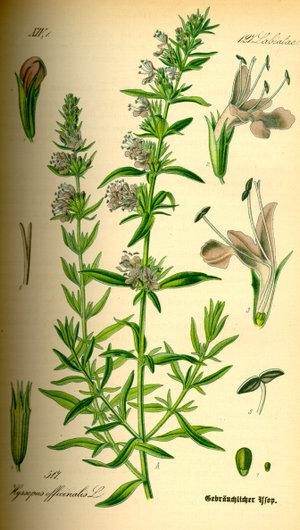
Le Briançonnais dispose d’une flore remarquablement riche, adaptée au climat de la région, et composée de nombreuses variétés que l’on retrouve dans diverses zones climatiques en Europe. Depuis des siècles, les habitants locaux utilisent ces plantes selon leurs différentes propriétés, pour se soigner soit de manière préventive, soit de manière ponctuelle.
L’hysope, hysope officinale ou hyssope est un arbrisseau vivace de la famille des Lamiacées, originaire des environnements de type garrigue dans les régions méditerranéennes. Ses fleurs, qui peuvent être violettes, bleues, blanches ou rouges, sont groupées en épis.